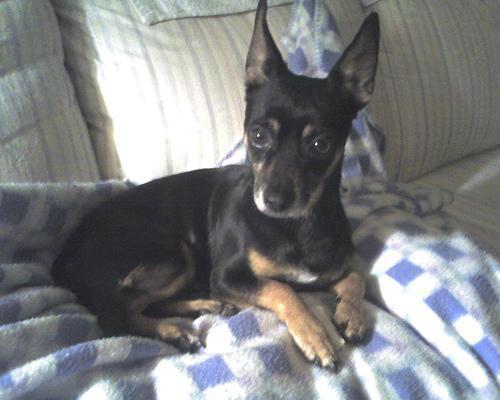
miniature_pinscher